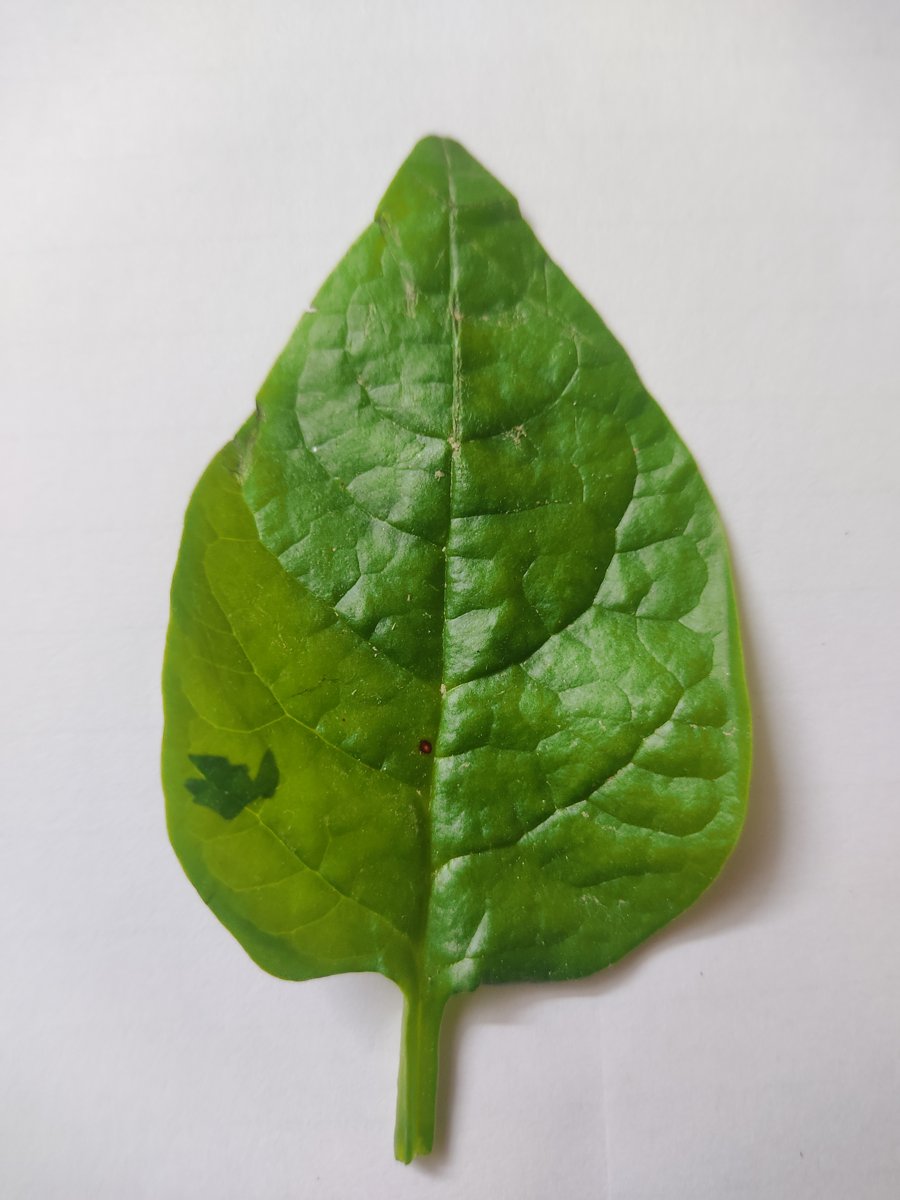
Label: Healthy-Leaf